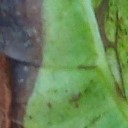
Label: Phoma